14th Horse (Scinde Horse)

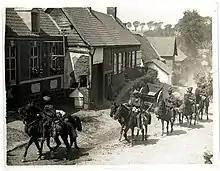
Indian cavalry troop of 36th Jacob's Horse marching through a French village near Fenges, August 1915

The Scinde Horse was raised to protect the British Caravans traversing the Spice Route - from the Bolan Pass in Afghanistan, to the Indus at Sukkur and then via Fort Abbas to Bikaner, Hissar and Delhi. The route through the Thar Desert via Jaisalmer was too difficult and dangerous. Since this involved corridor protection along the route, laying in ambush and also accompanying the caravans, they travelled mostly in civilian dress with weapons hidden to look inconspicuous. As a result, they were popularly called "The Scinde Irregular Horse". The term "Irregulars" is carried with pride amongst Scinde horsemen to this day as they have consistently surprised the adversary both in times of war and in competitions during peace to gain an upper hand. The Irregulars have always thought "out of the box" and accomplished the seemingly impossible.